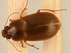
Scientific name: Amara quenseli
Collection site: Onaqui NEON (ONAQ), plot ONAQ_016